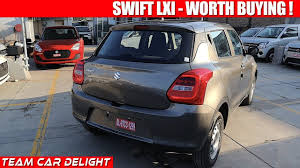
Label: noambulance